National Archaeological Museum, Naples

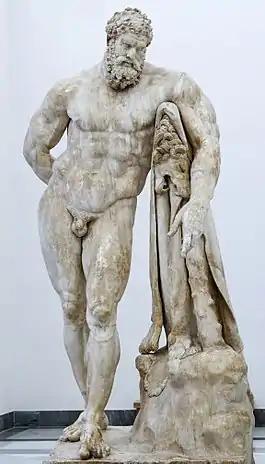
The "Farnese Hercules"

The greater part of the museum's classical sculpture collection largely comes from the Farnese Marbles, important since they include Roman copies of classical Greek sculpture, which are in many cases the only surviving indications of what the lost works by ancient Greek sculptors such as Calamis, Kritios and Nesiotes looked like. Many of these works, especially the larger ones, have been moved to the Museo di Capodimonte for display in recent years.